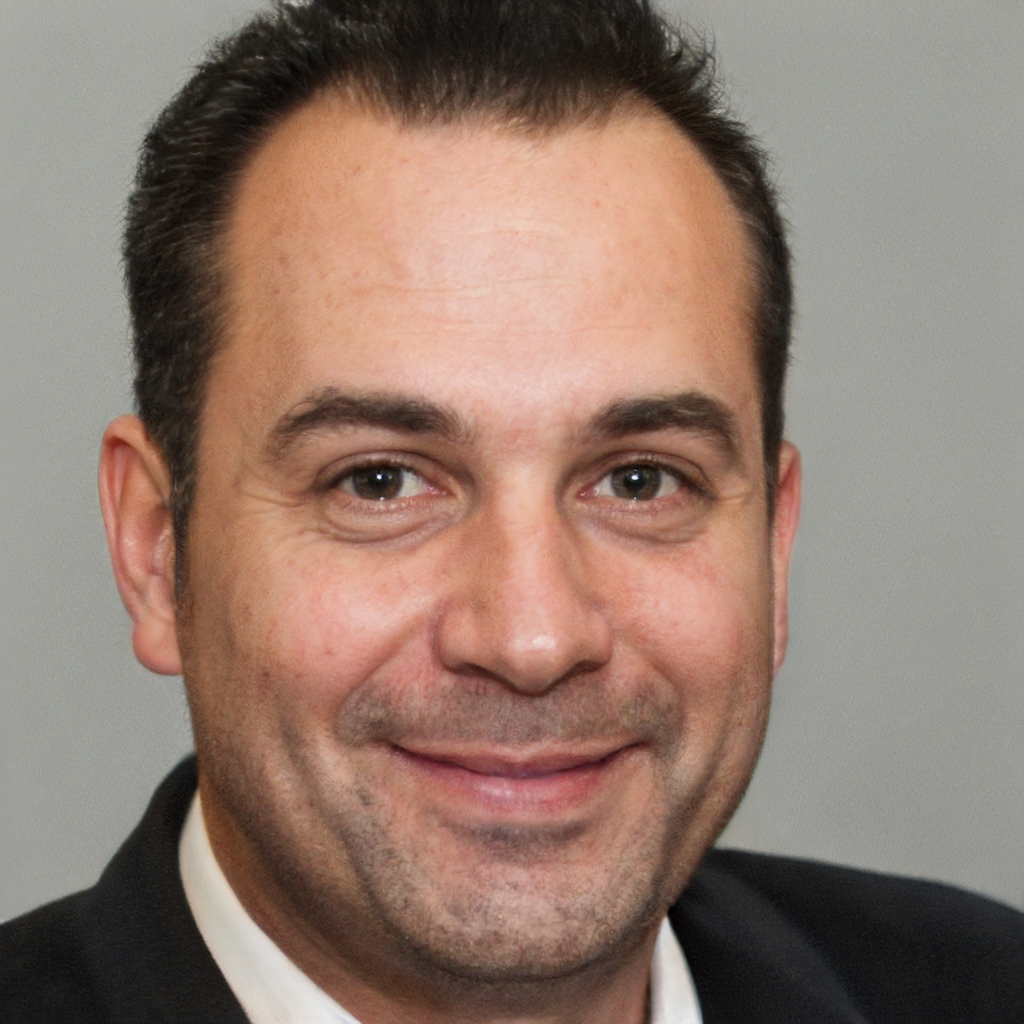
Portrait style: Real Portrait